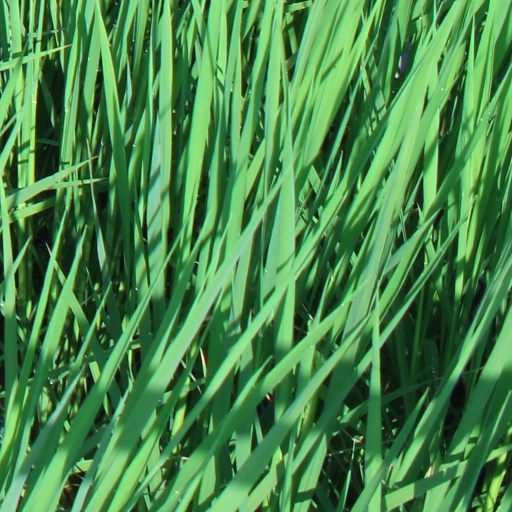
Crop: rice